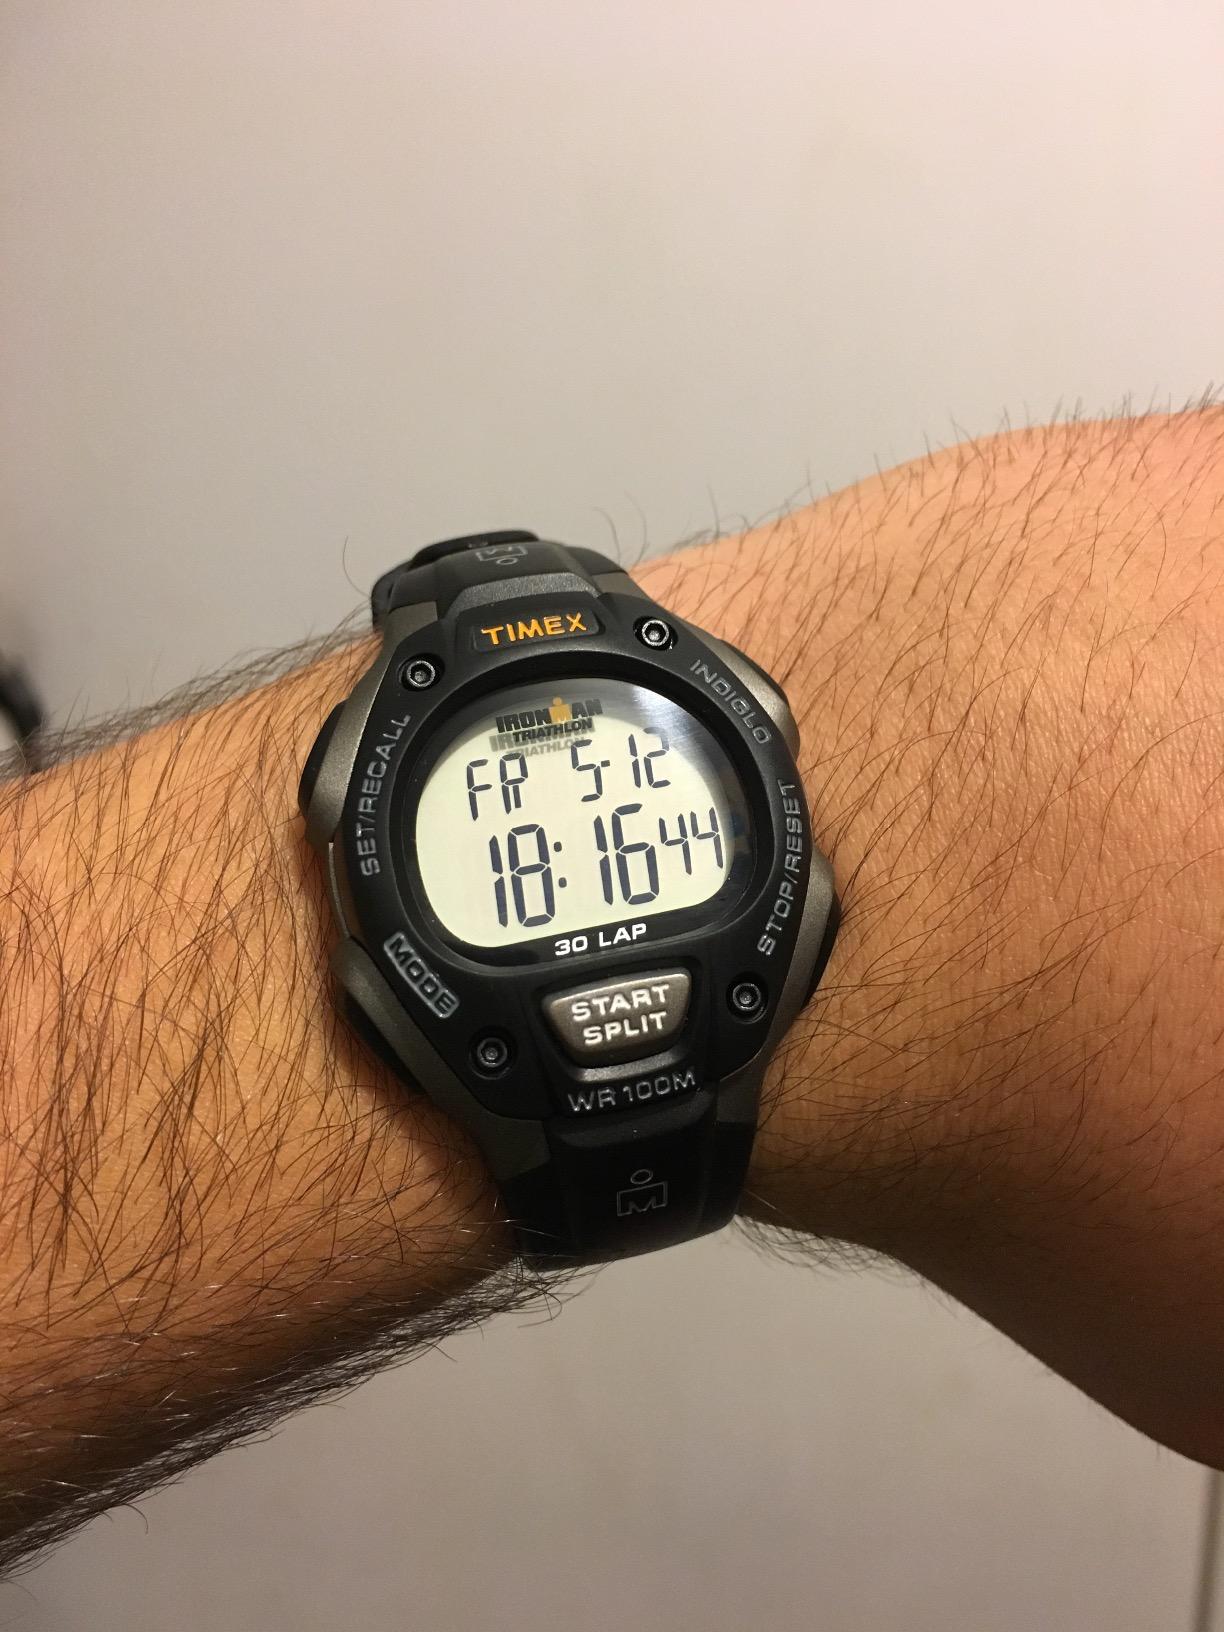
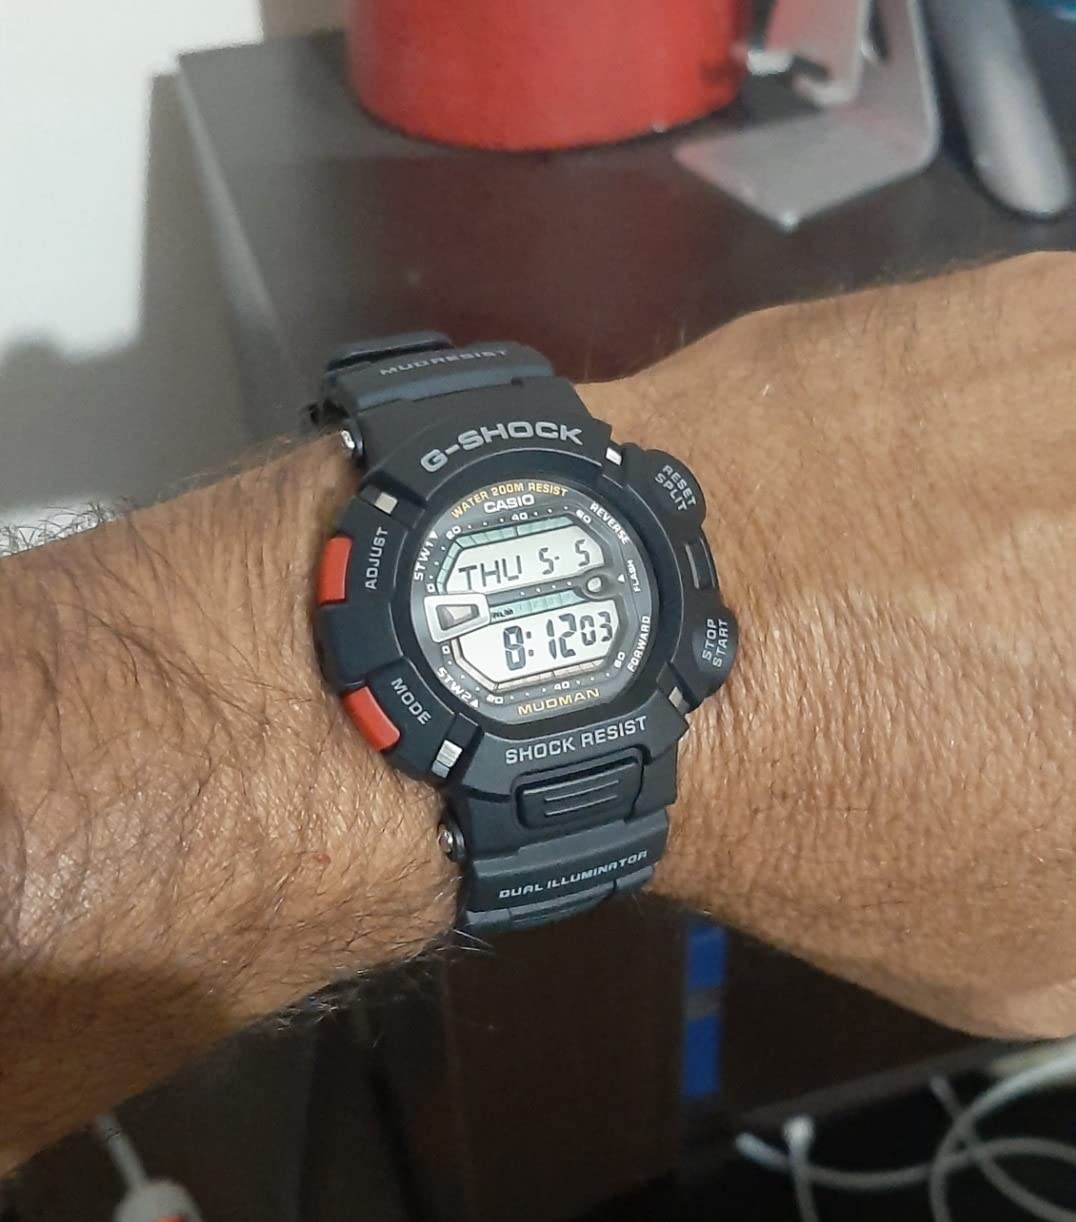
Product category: accessories_watch
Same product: no